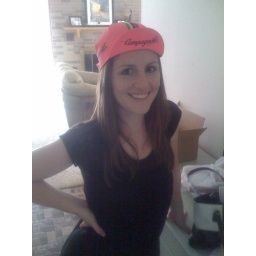
Cute M in her cute hat